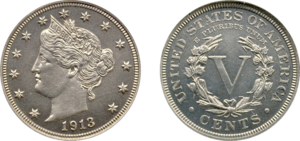
Louis Edward Eliasberg, Sr. était un financier et numismate américain.